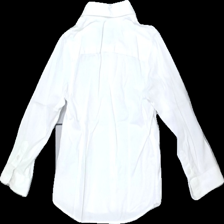
View: back
Type: Shirt
Category: Children
Brand: Not in the list
Brand text on label: zara kids
Colors: White
Material: 100 % bomull
Cut: None
Size: 110
Season: All
Price range: <50
Recommended usage: Reuse
Description: vit barnskjorta